Alois Plum

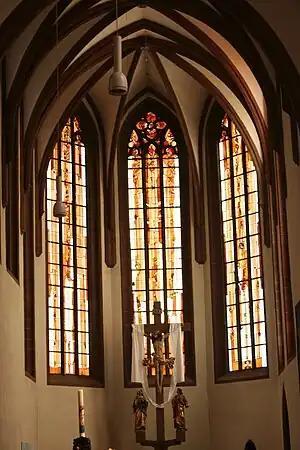
Stained glass windows by Alois Plum in St. Martin Church, Kaiserslautern.

Alois Johannes Plum (2 March 1935 at Mainz – 13 August 2024) was an artist working in Mainz, Germany, who has acquired a national reputation for his stained glass, his paintings (esp. murals), and his plastic art. Plum has been active since the 1950s and his work decorates hundreds of churches and public buildings in Germany. He has created many characteristic stained glass windows in churches renovated or rebuilt after the destruction of World War II, and is especially noted for his reinterpretation of historic sacred space and his integration of glass and architecture with careful attention to the liturgical function of his art.